Shades of blue

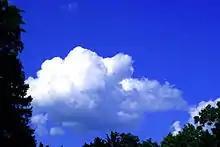
Bright blue sky with white clouds

The first recorded use of sky blue as a color name in English was in 1728 in the "Cyclopædia" of Ephraim Chambers. Prior to the Chambers reference, the color had first been used in 1585 in a book by Nicolas de Nicolay where he stated "the tulbant of the merchant must be "skie coloured"".